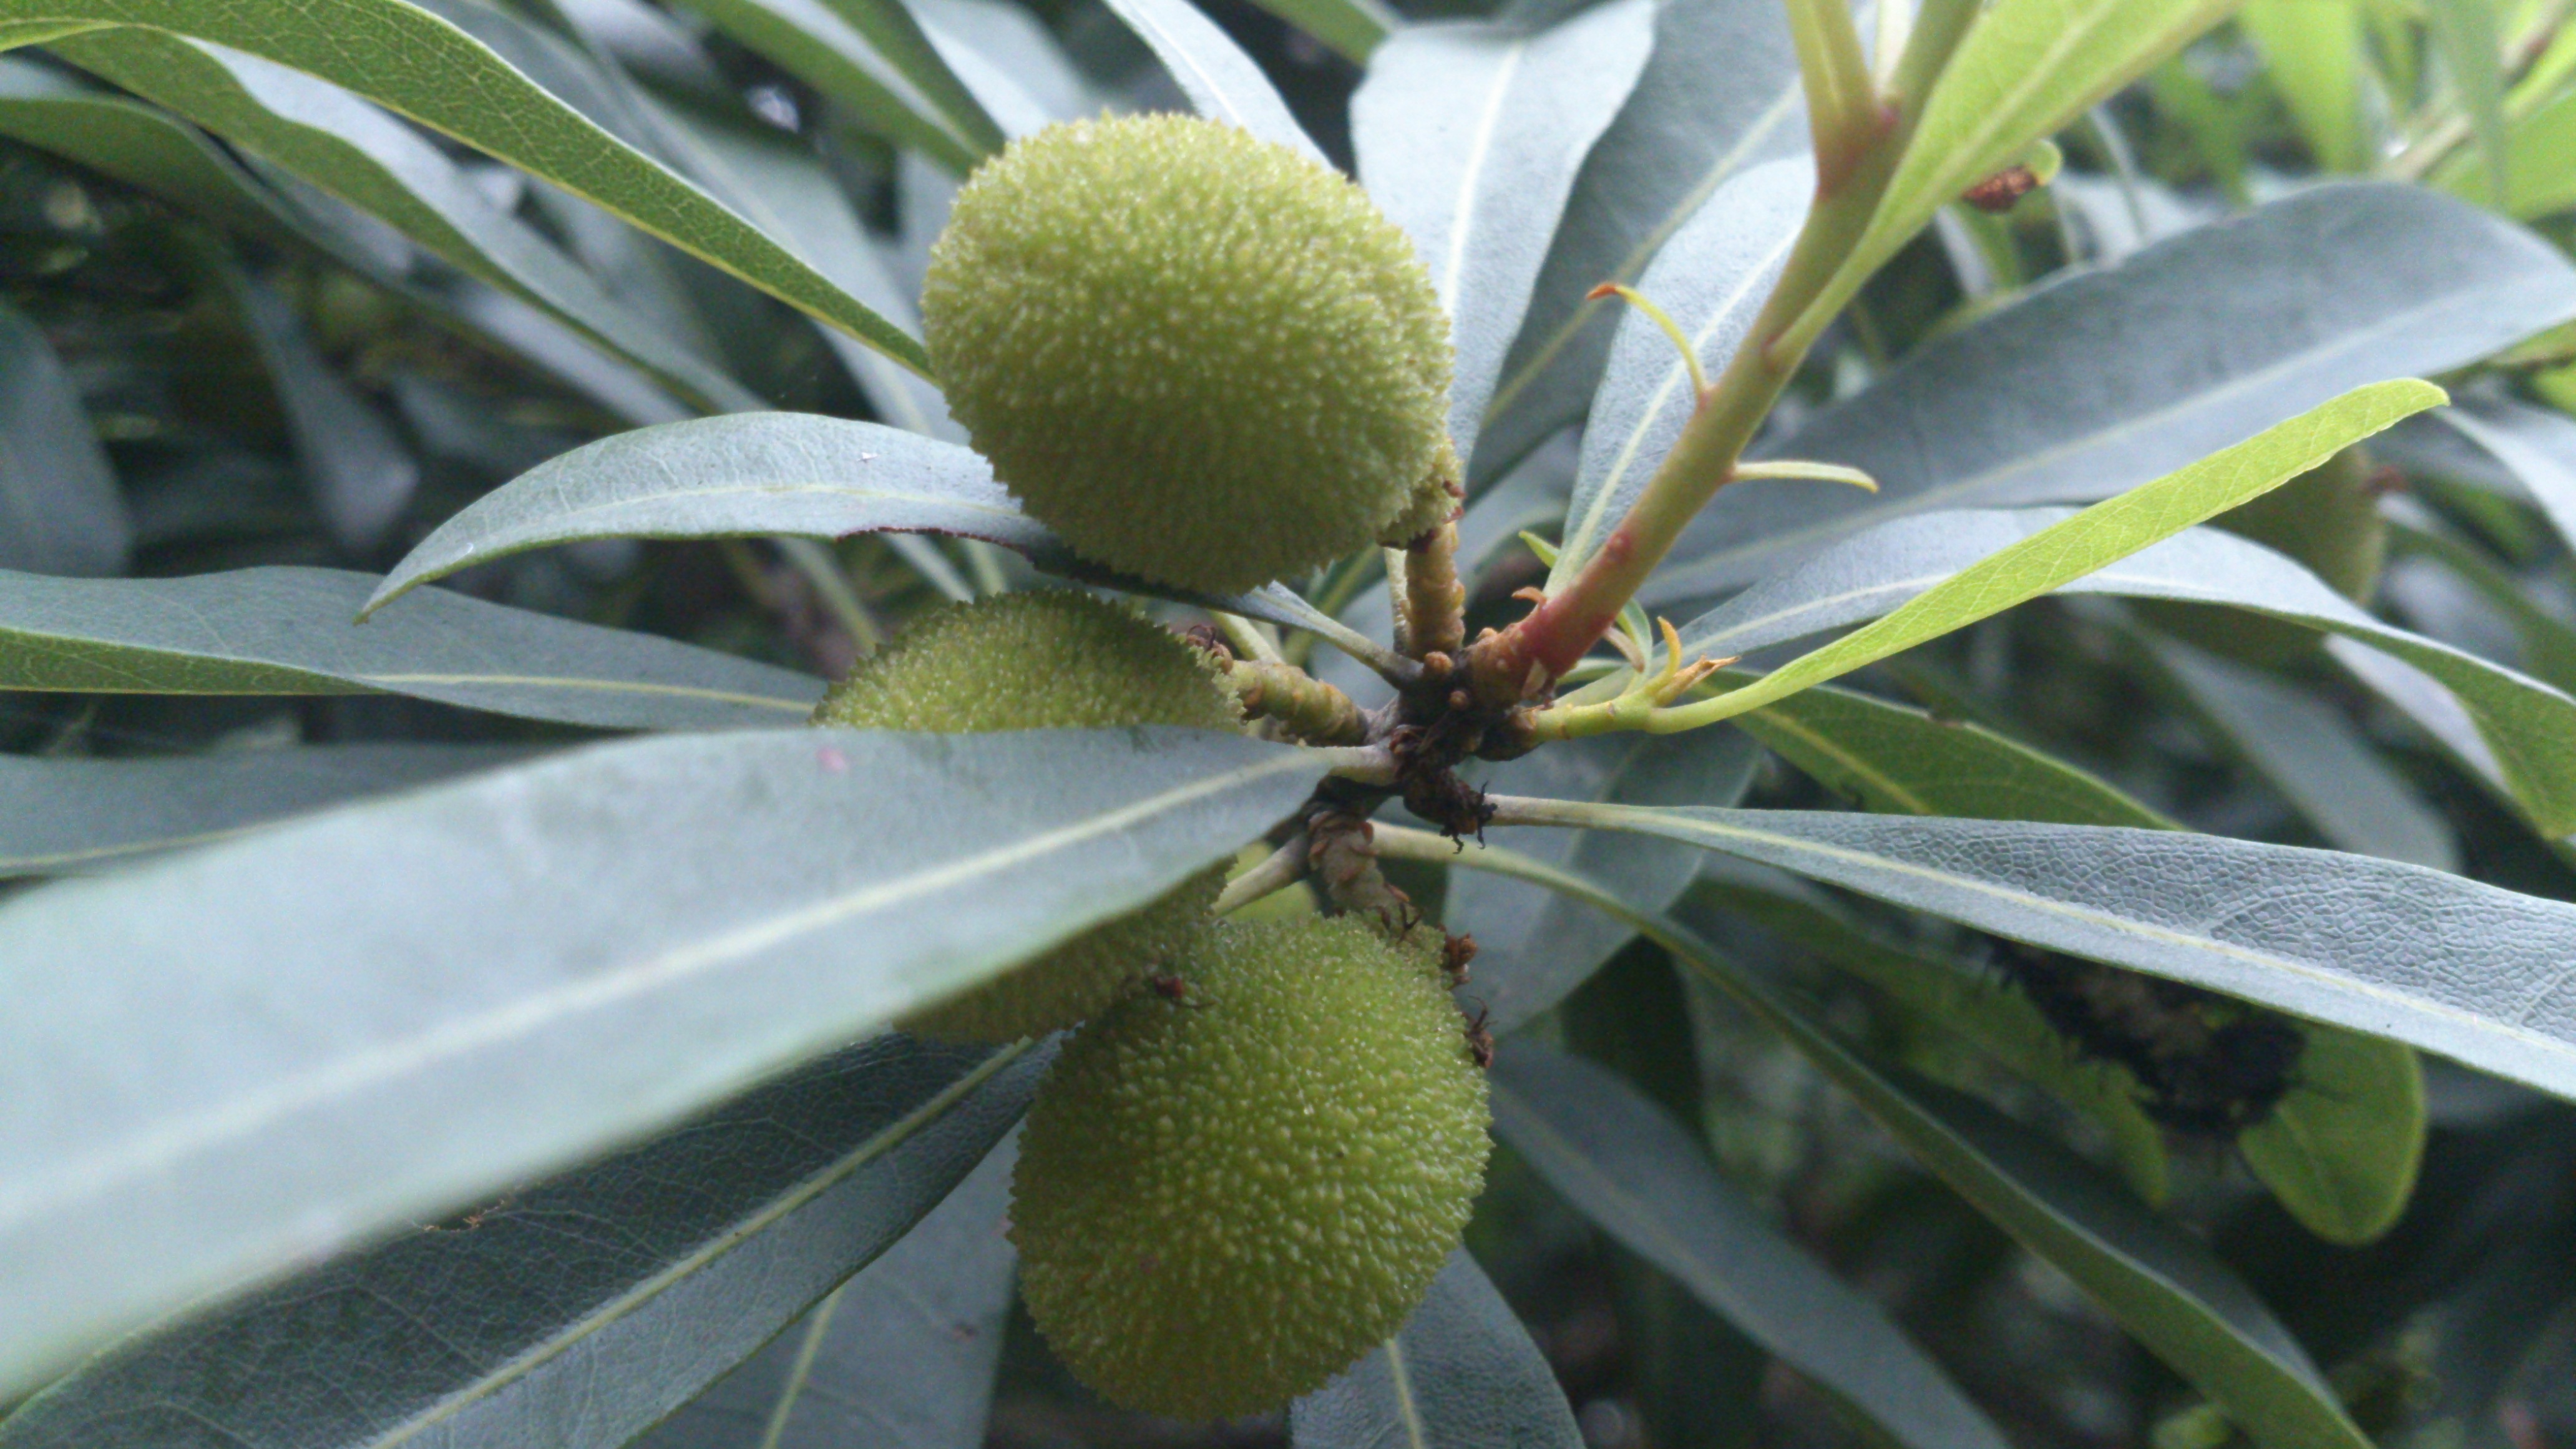
tree, plant, fruit, flower, food, green, produce, evergreen, botany, shrub, flowering plant, annona, myrica rubra, woody plant, land plant, arecales, myrica rubra leaves